Myles Straw

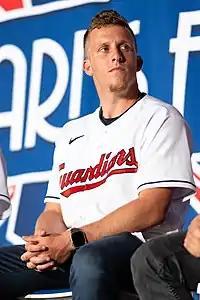
Straw with the Cleveland Guardians in 2023

Myles James Noble Straw (born October 17, 1994) is an American professional baseball center fielder for the Toronto Blue Jays of Major League Baseball (MLB). He has previously played in MLB for the Houston Astros and Cleveland Indians / Guardians. Straw was selected by the Astros in the 12th round of the 2015 Major League Baseball draft, and made his MLB debut with them in 2018.